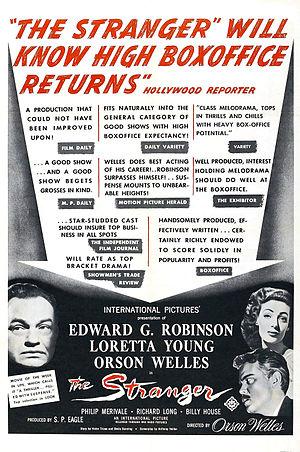
George Orson Welles [ d͡ʒɔɹd͡ʒ ˈɔɹsən wɛlz], né le 6 mai 1915 à Kenosha et mort le 10 octobre 1985 à Hollywood, est un artiste américain, à la fois acteur, réalisateur, producteur et scénariste, mais également metteur en scène de théâtre, dessinateur, écrivain et illusionniste.
Gretchen Michaela Young, connue sous le nom de Loretta Young, est une actrice américaine née le 6 janvier 1913 à Salt Lake City, et morte le 12 août 2000 à Los Angeles.